Syriza

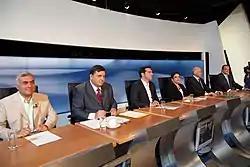
Six party leaders' televised debate ahead of the 2009 legislative elections. Alexis Tsipras, the leader of Syriza, is in the centre

On 27 November 2007, Alavanos announced that, for private reasons, he would not be seeking to renew his presidency of Synaspismos. The 5th party congress of Synaspismos elected Alexis Tsipras, a municipal councillor for the municipality of Athens, as party president on 10 February 2008. Alavanos retained the parliamentary leadership of Syriza, as Tsipras was not at that time a member of parliament. Tsipras achieved considerable popularity with the Greek electorate, which led to a surge in support for Syriza in opinion polls, up to 18 percent of the vote at its peak.